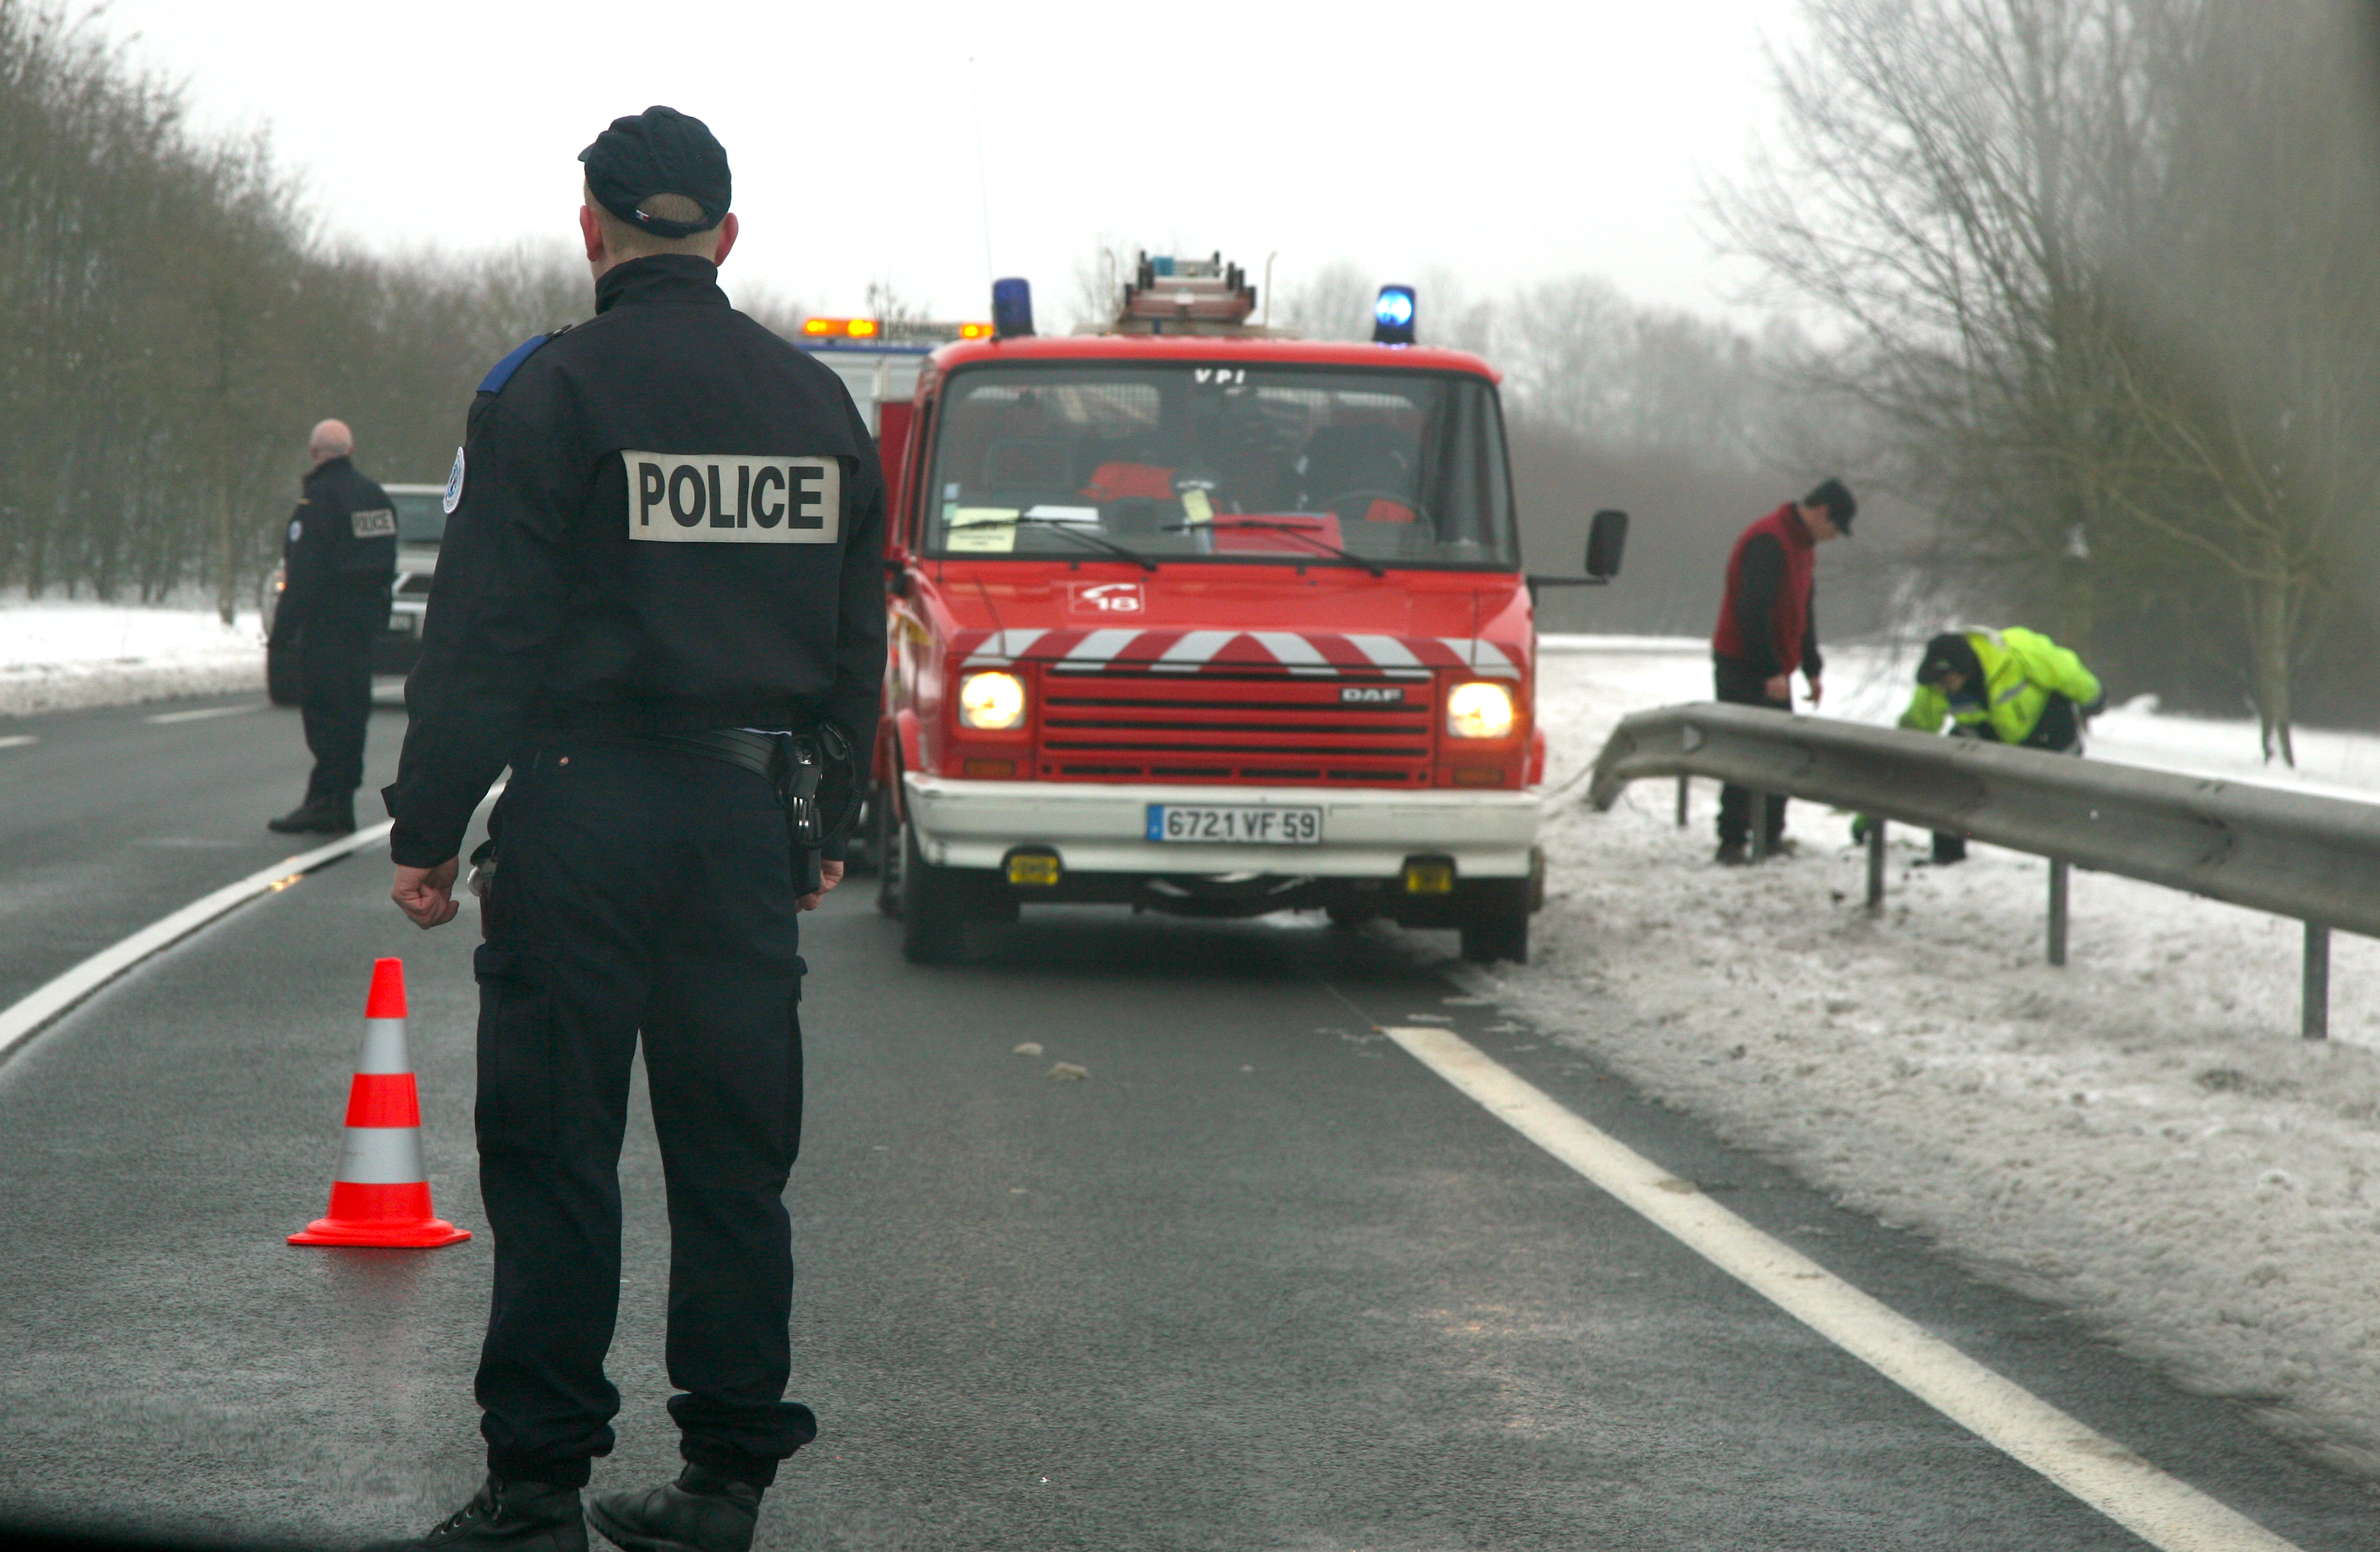
snow, road, driving, transport, france, vehicle, route, lane, emergency service, nord, neige, fire department, police, race track, accident, 18, emergency, fireman, daf, intemprie, pompier, policeman, cambrai, rocade